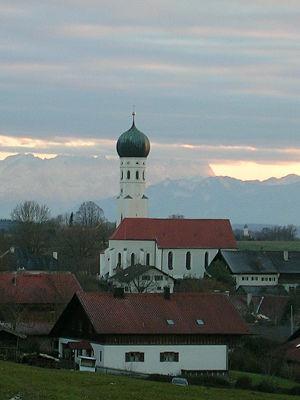
Münsing est un village de Bavière, située dans l'arrondissement de Bad Tölz-Wolfratshausen, dans le district de Haute-Bavière.